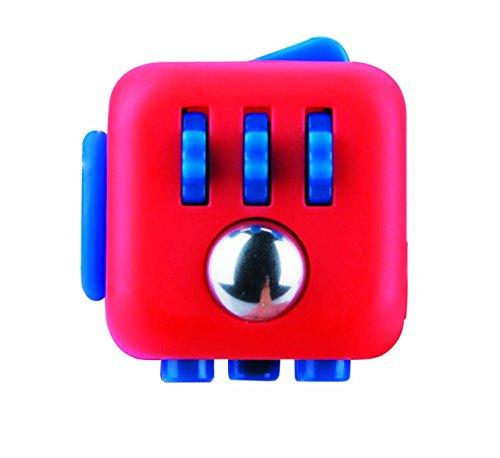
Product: Antsy Labs Spider Man Fidget Cube
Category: Toys & Games | Novelty & Gag Toys
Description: Fidget Cube has six sides with each side featuring something to fidget with: Flip, Glide, Click, Spin, Roll, Breathe.
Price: $14.99
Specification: ProductDimensions:1.2x1.2x1.2inches|ItemWeight:3.2ounces|ShippingWeight:4ounces(Viewshippingratesandpolicies)|DomesticShipping:ItemcanbeshippedwithinU.S.|InternationalShipping:ThisitemcanbeshippedtoselectcountriesoutsideoftheU.S.LearnMore|ASIN:B071VMWWV8|Itemmodelnumber:8107A|Manufacturerrecommendedage:6yearsandup